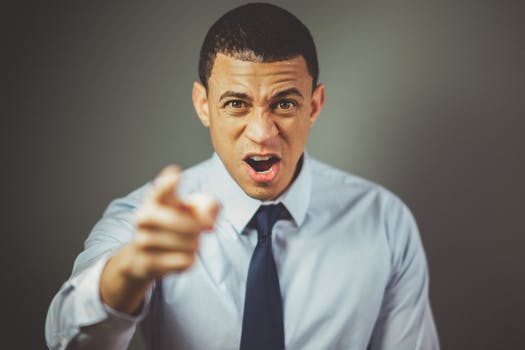
Label: No Watermark